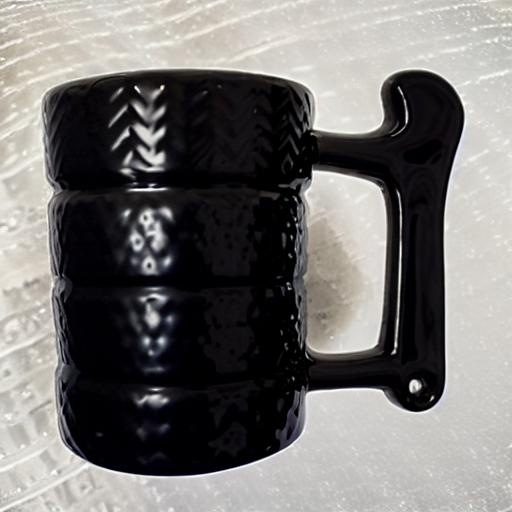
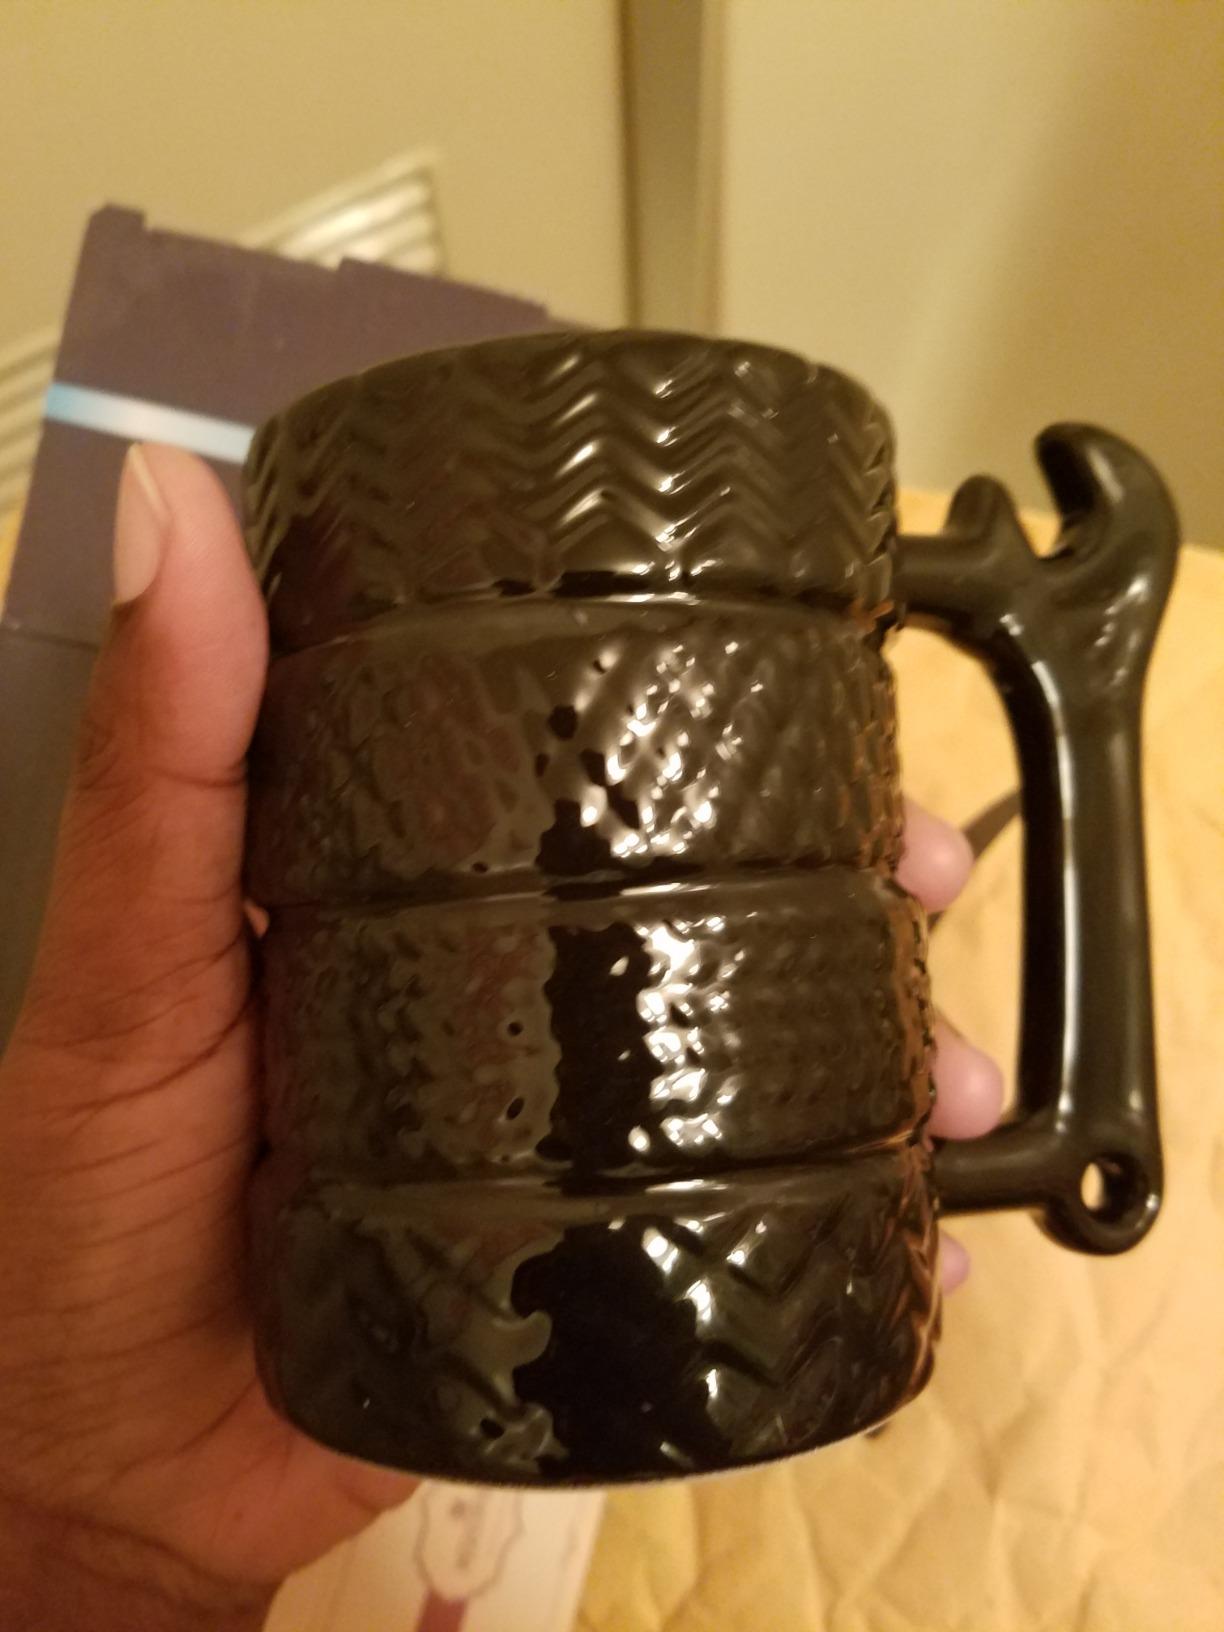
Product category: items_mug
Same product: no